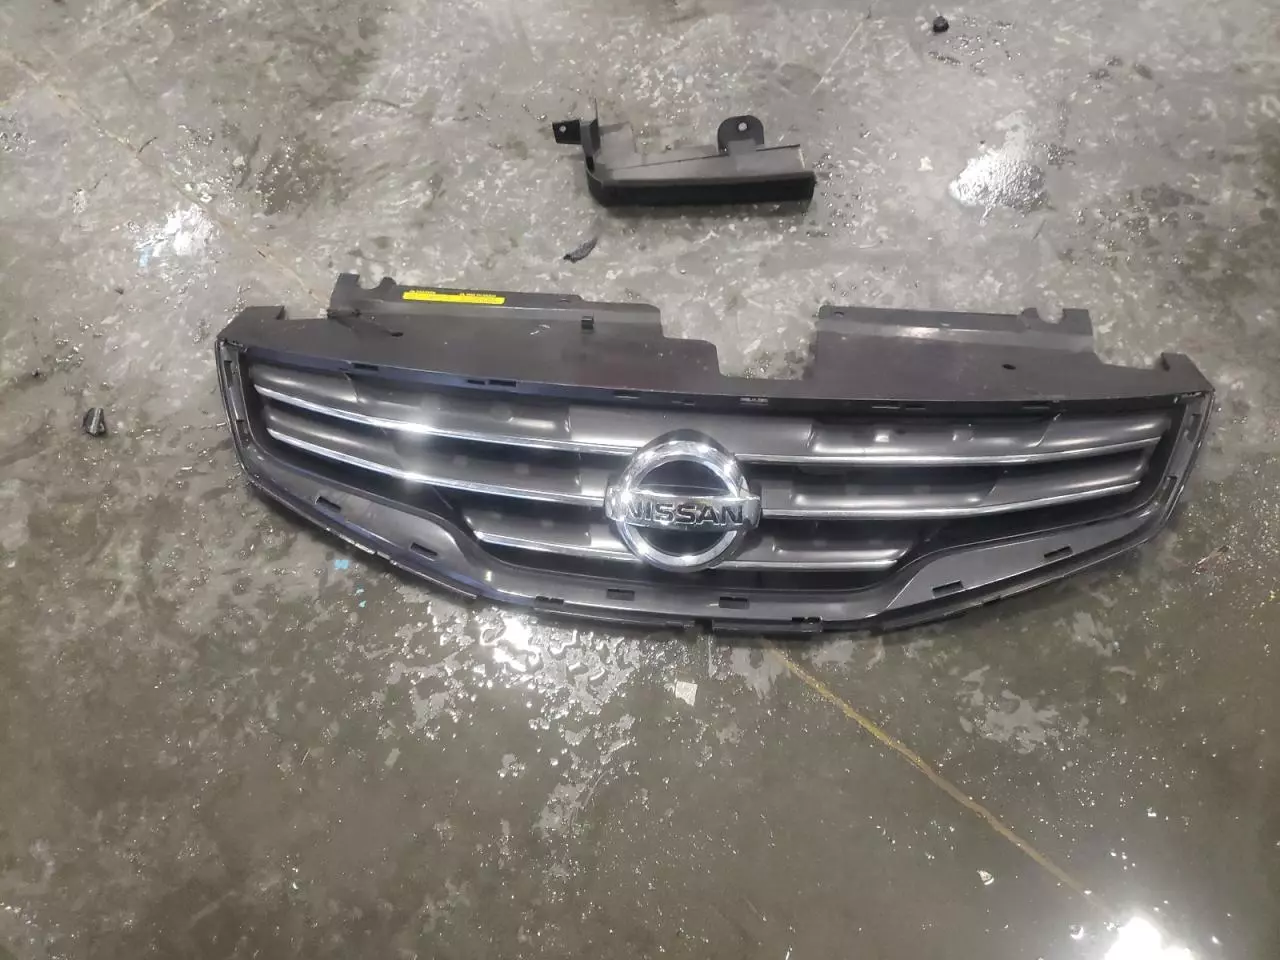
Aucun dommage détecté.
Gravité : aucun